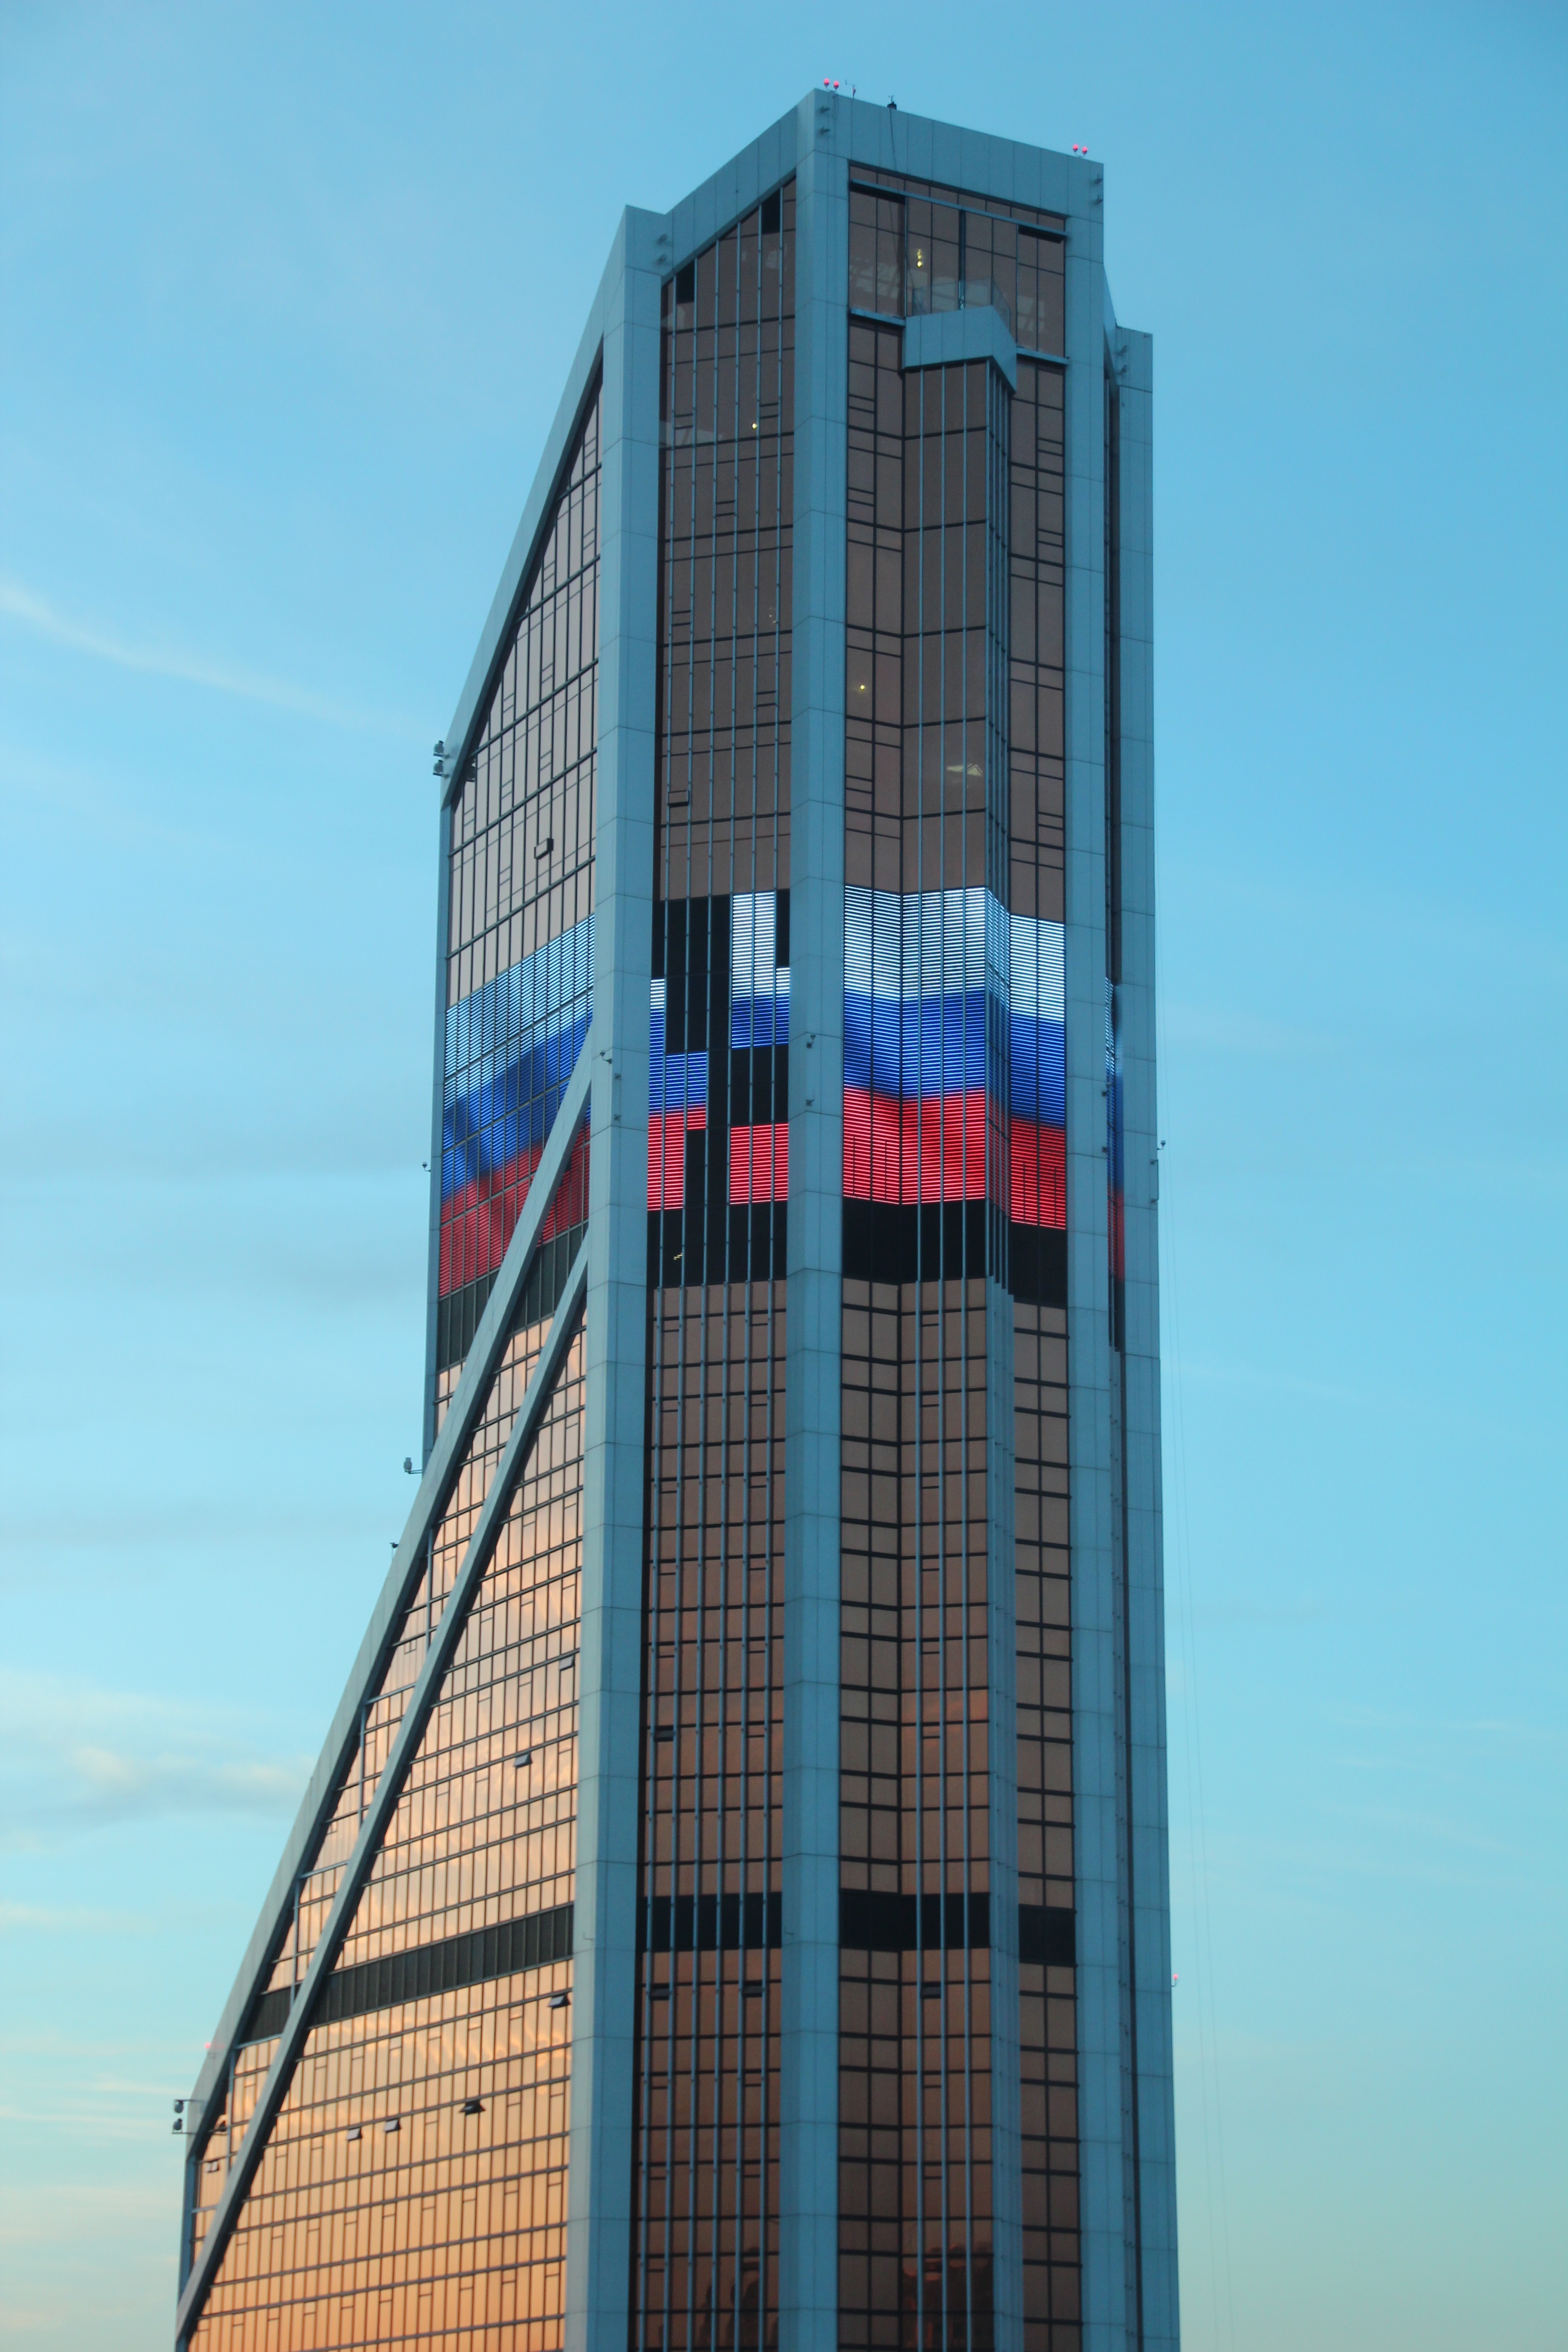
architecture, skyline, building, skyscraper, downtown, tower, flag, landmark, facade, tower block, skyscrapers, moscow, russia, condominium, glass facade, new city